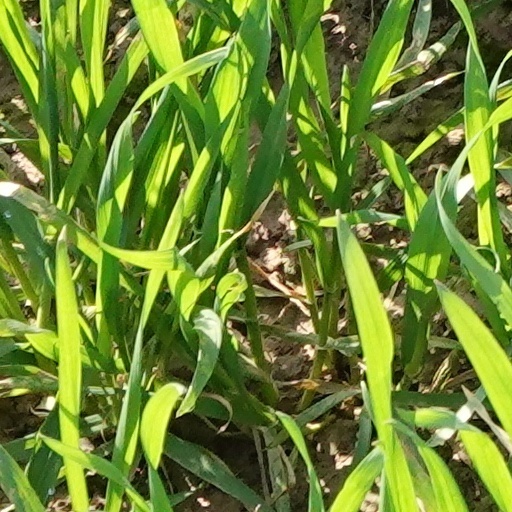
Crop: wheat